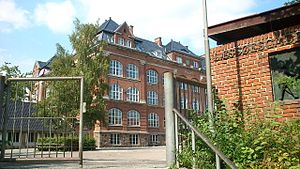
Læssøesgades Skole
Læssøesgades Skoles indgangen fra Søndre Ringgade.
Læssøesgades Skole i Aarhus er en statelig treetagers bygning fra 1921, som løbende er blevet moderniseret ind i sin tid. I 2016 er opført en skatepark i den tidligere skolegård ud mod Læssøesgade.